Avraham Steinberg

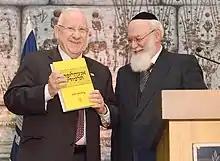
Steinberg gives Pres. Reuven Rivlin a Talmudic Encyclopedia volume, 2016

Since 2006 Steinberg has been the Director of the Yad Harav Herzog Institute and as the head of the editorial board of the "Talmudic Encyclopedia". Since 2013 he has edited "The Talmudic Micropedia", an abridged and updated version of the "Talmudic Encyclopedia".